Soviet deportations of Chinese people

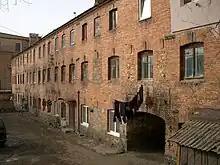
House of Lee Qi Zeen in former Millionka, Vladivostok.

After the deportation, Millionka became a ghost town. Shop signs were pulled down. Bordellos and all the other businesses had gone. There was no sign that the Chinese had lived in the neighbourhood. For half a century, only Soviet citizens lived in Vladivostok, until the collapse of the Soviet Union in 1991. As the Chinese labourers and merchants came back to the city since 1992, they were again faced with the old Stalinist suspicions of outsiders and racial tension. On 8 June 2010, corpses of Chinese people, suspected to be victims of the Great Purge, were re-discovered in Millionka. In recent years, the neighbourhood was branded as Vladivostok's "Arbat" by the local tourist authorities, where there are upscale restaurants and boutique hotels, although there is no mention of the history of the old Chinatown.